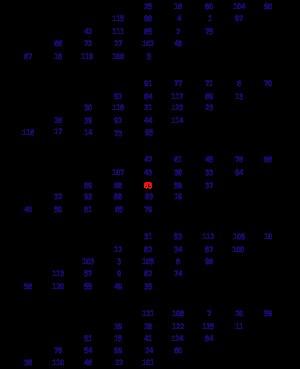
En mathématiques, un cube magique parfait est un cube magique dans lequel non seulement les nombres sur les axes x, sur les axes y, et sur les axes z et sur les diagonales spatiales principales, mais aussi la section plane diagonale ont pour somme la constante magique du cube.